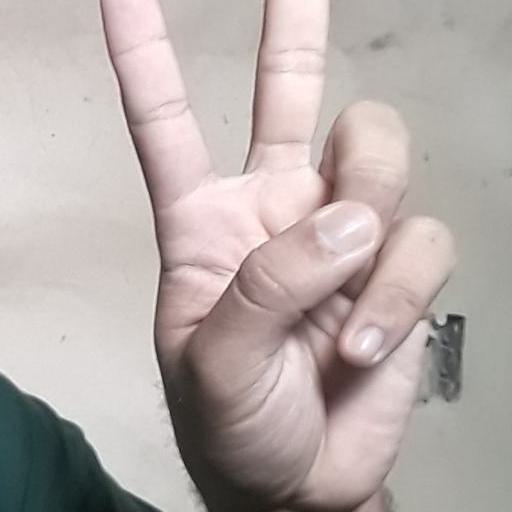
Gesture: peace